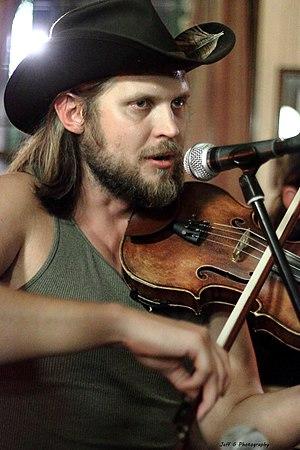
Old Crow Medicine Show est un groupe américain d'americana et de musique country originaire de Nashville, Tennessee.